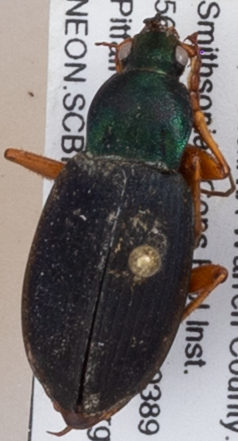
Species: Chlaenius aestivus
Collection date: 2018-06-21
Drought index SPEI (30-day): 1.85
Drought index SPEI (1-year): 0.776
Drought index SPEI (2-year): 0.944